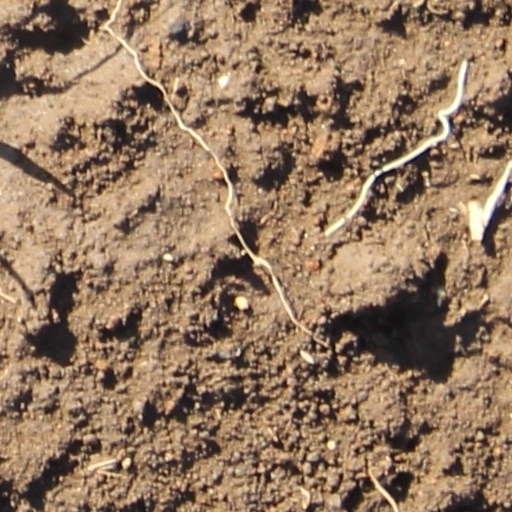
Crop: wheat